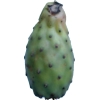
Label: cactus_fruit_green